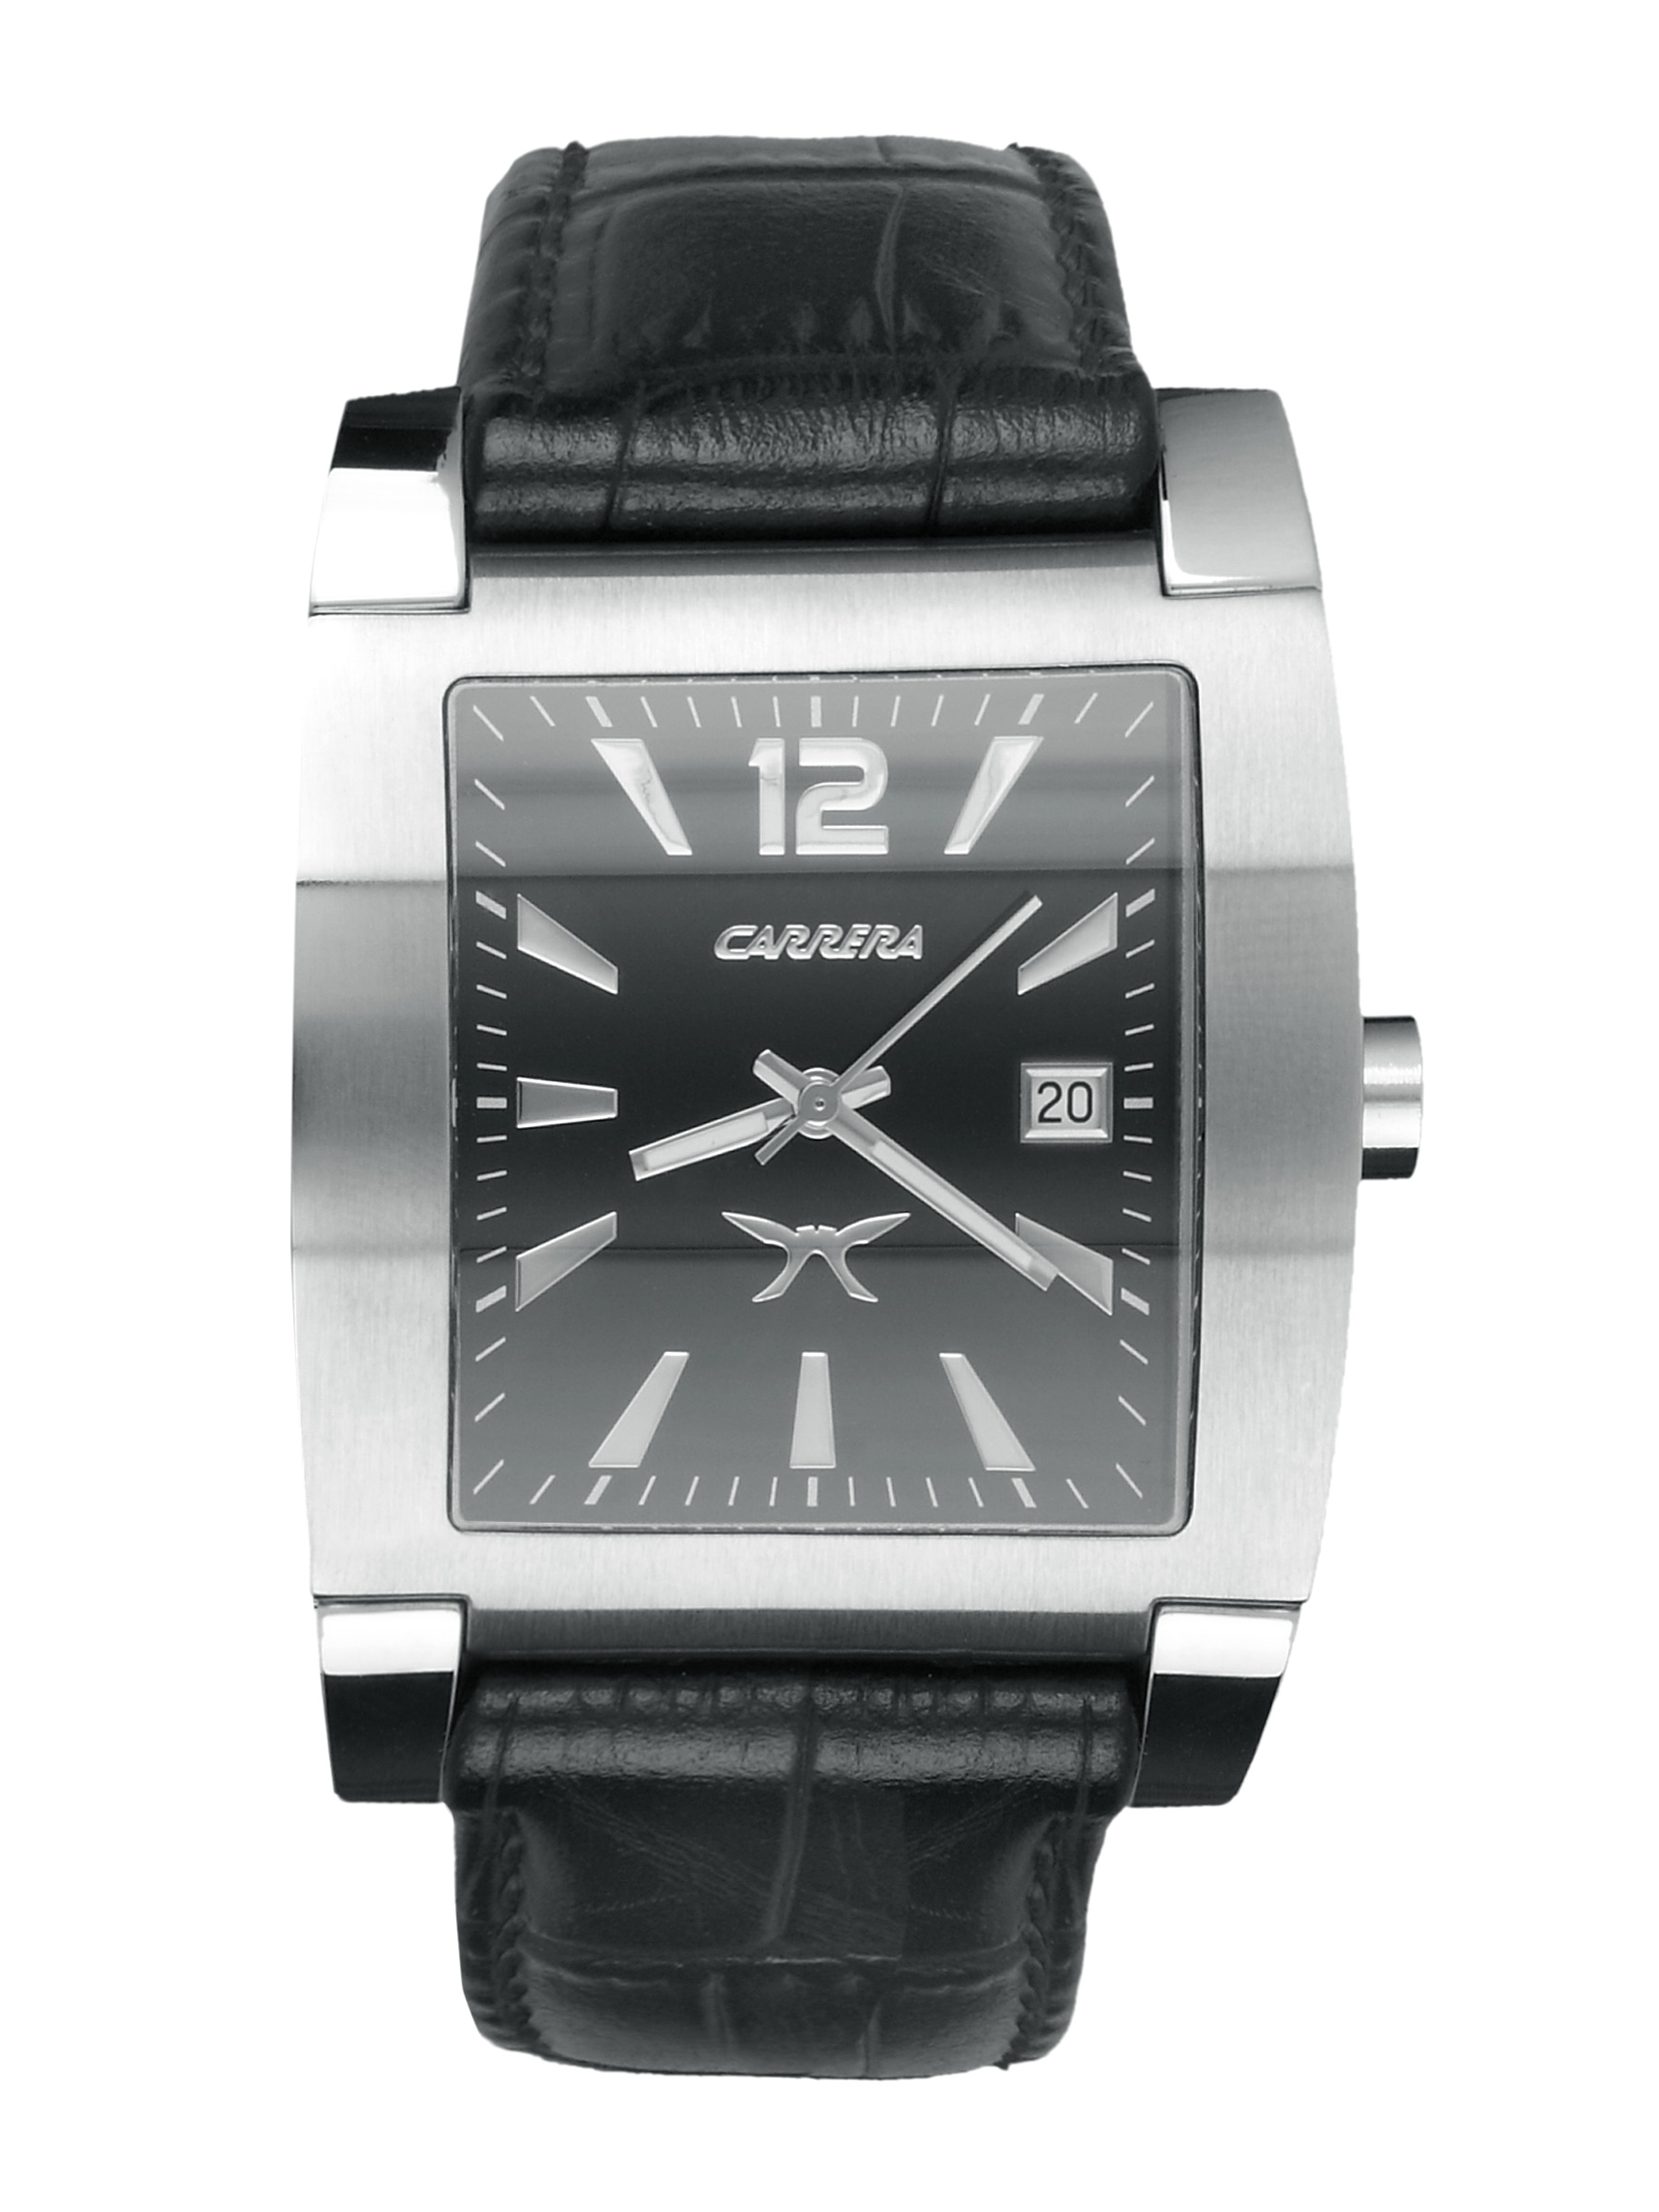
Carrera Men Black Watch
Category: Accessories / Watches / Watches
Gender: Men
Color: Black
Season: Winter 2016
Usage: Casual